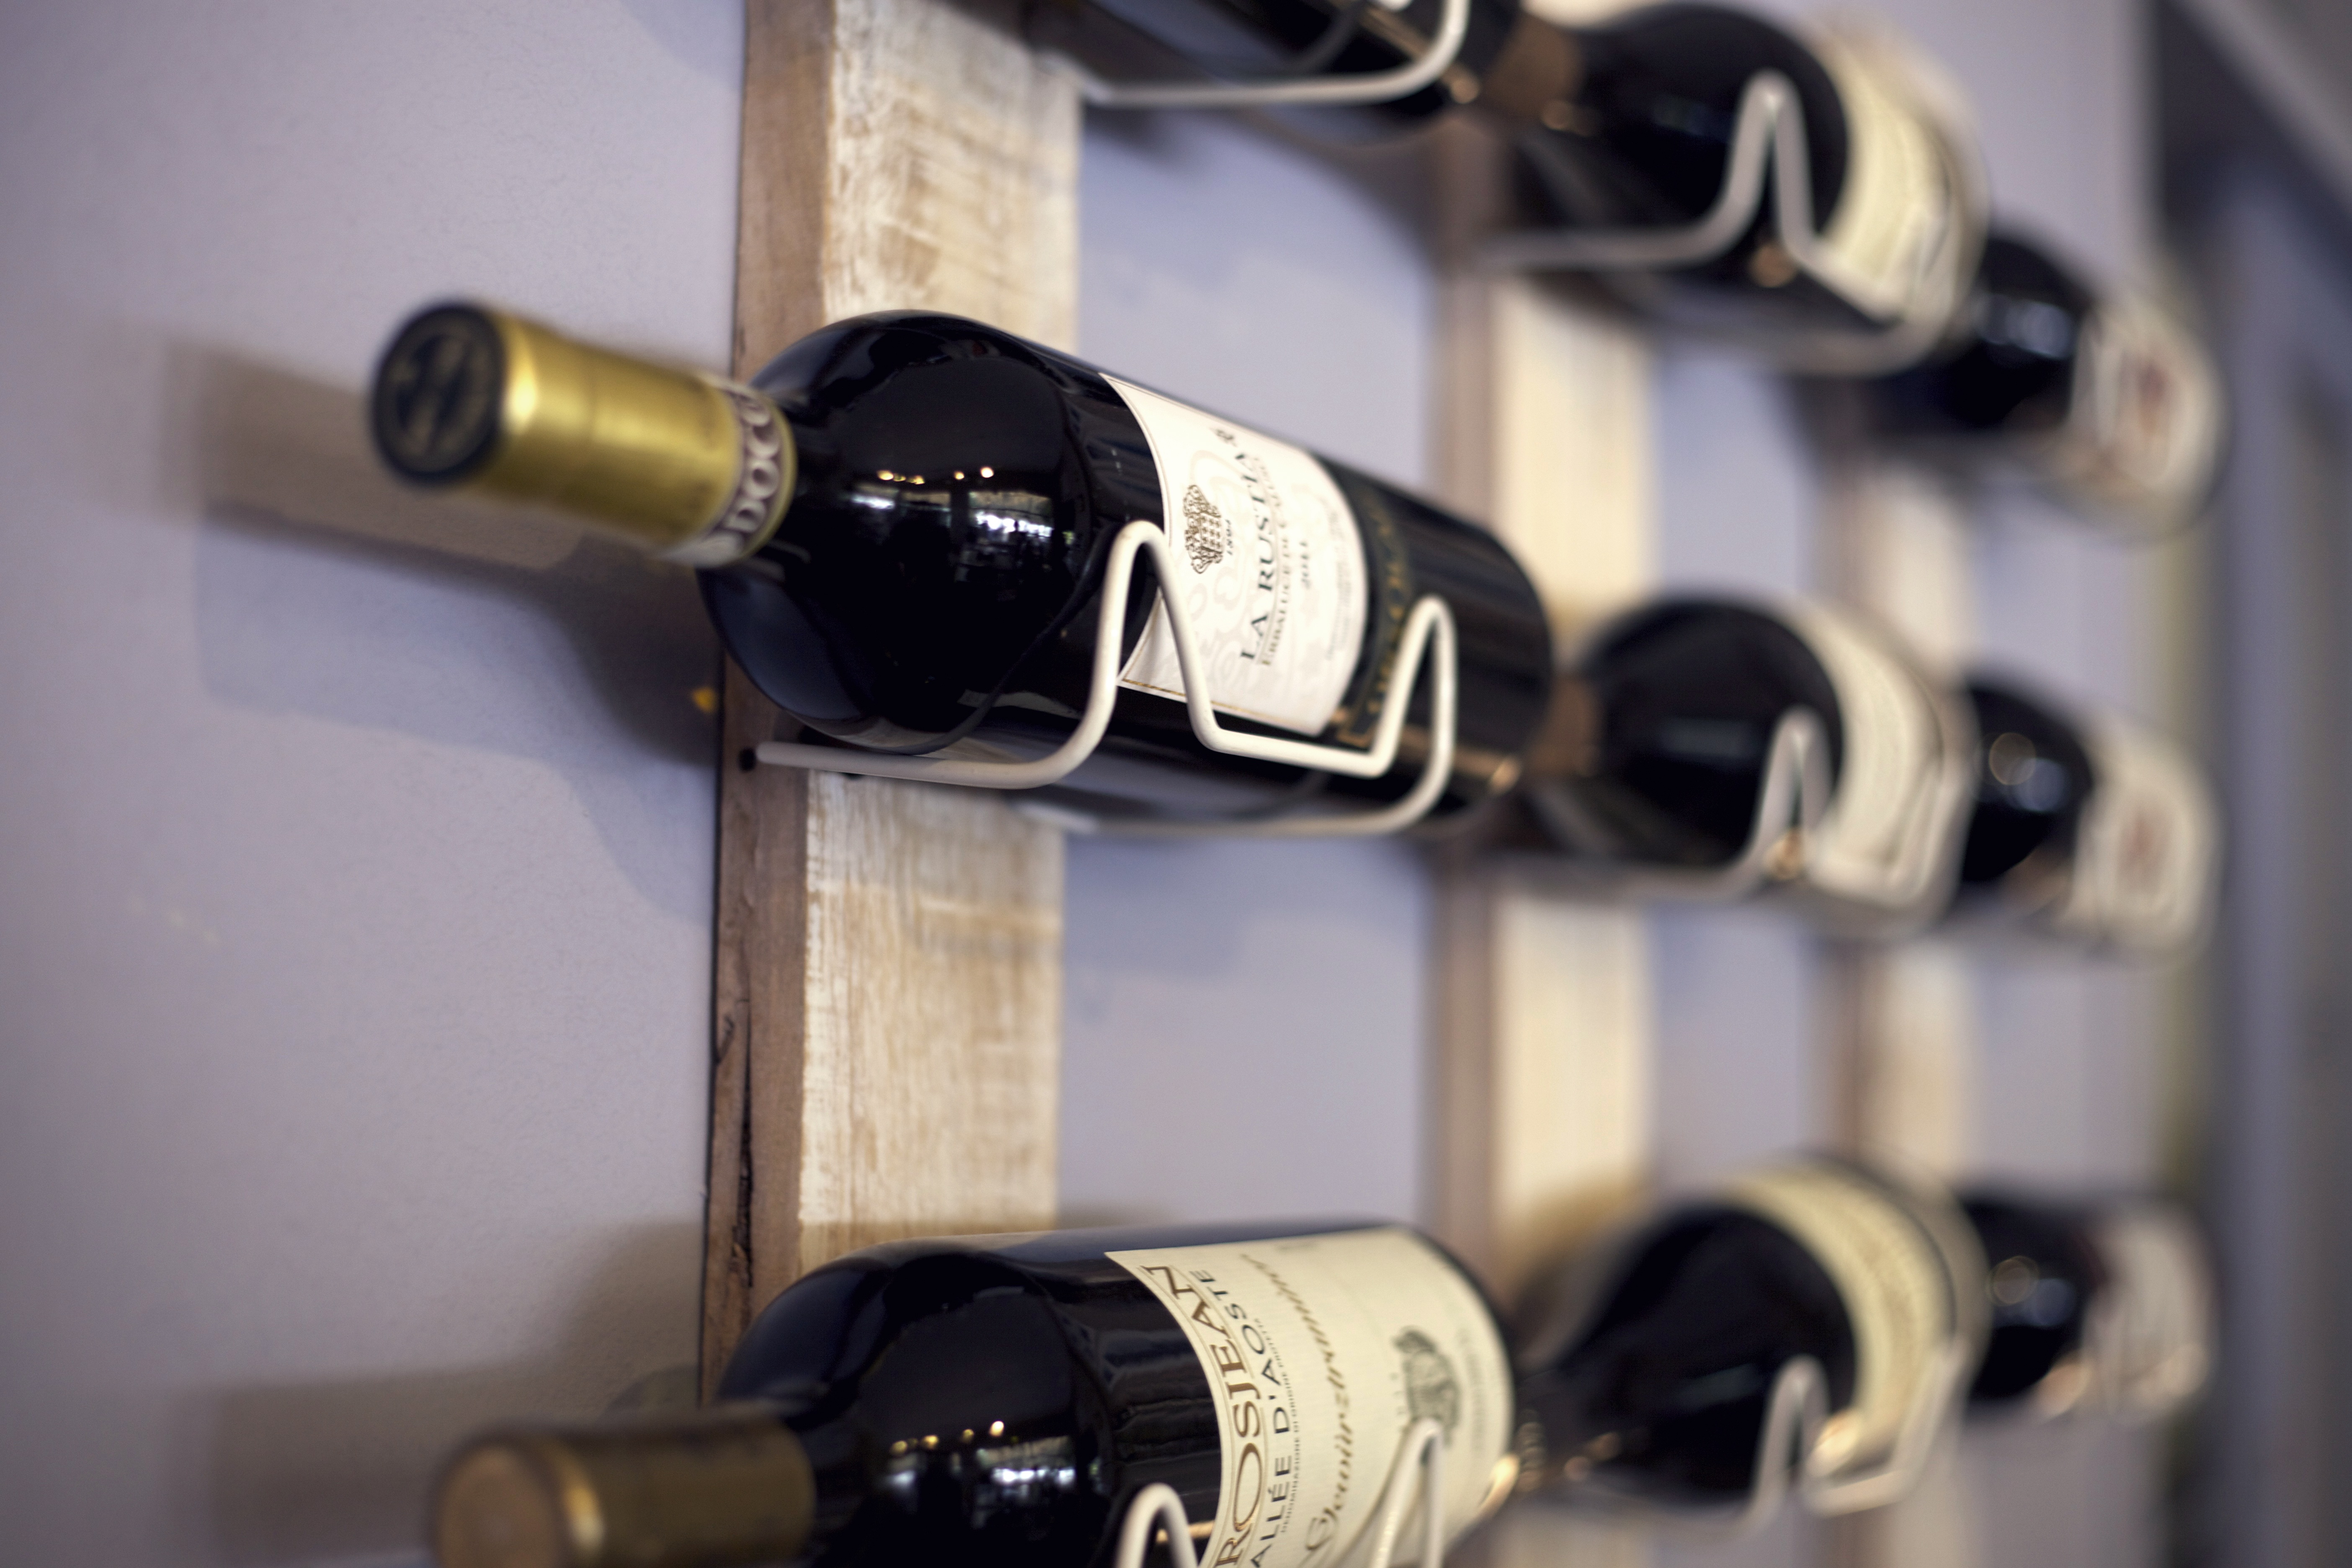
wine, restaurant, old, shelf, bottle, rack, alcohol, liquor, product, bottles, selection, beverages, wine rack, wine bottles, product design